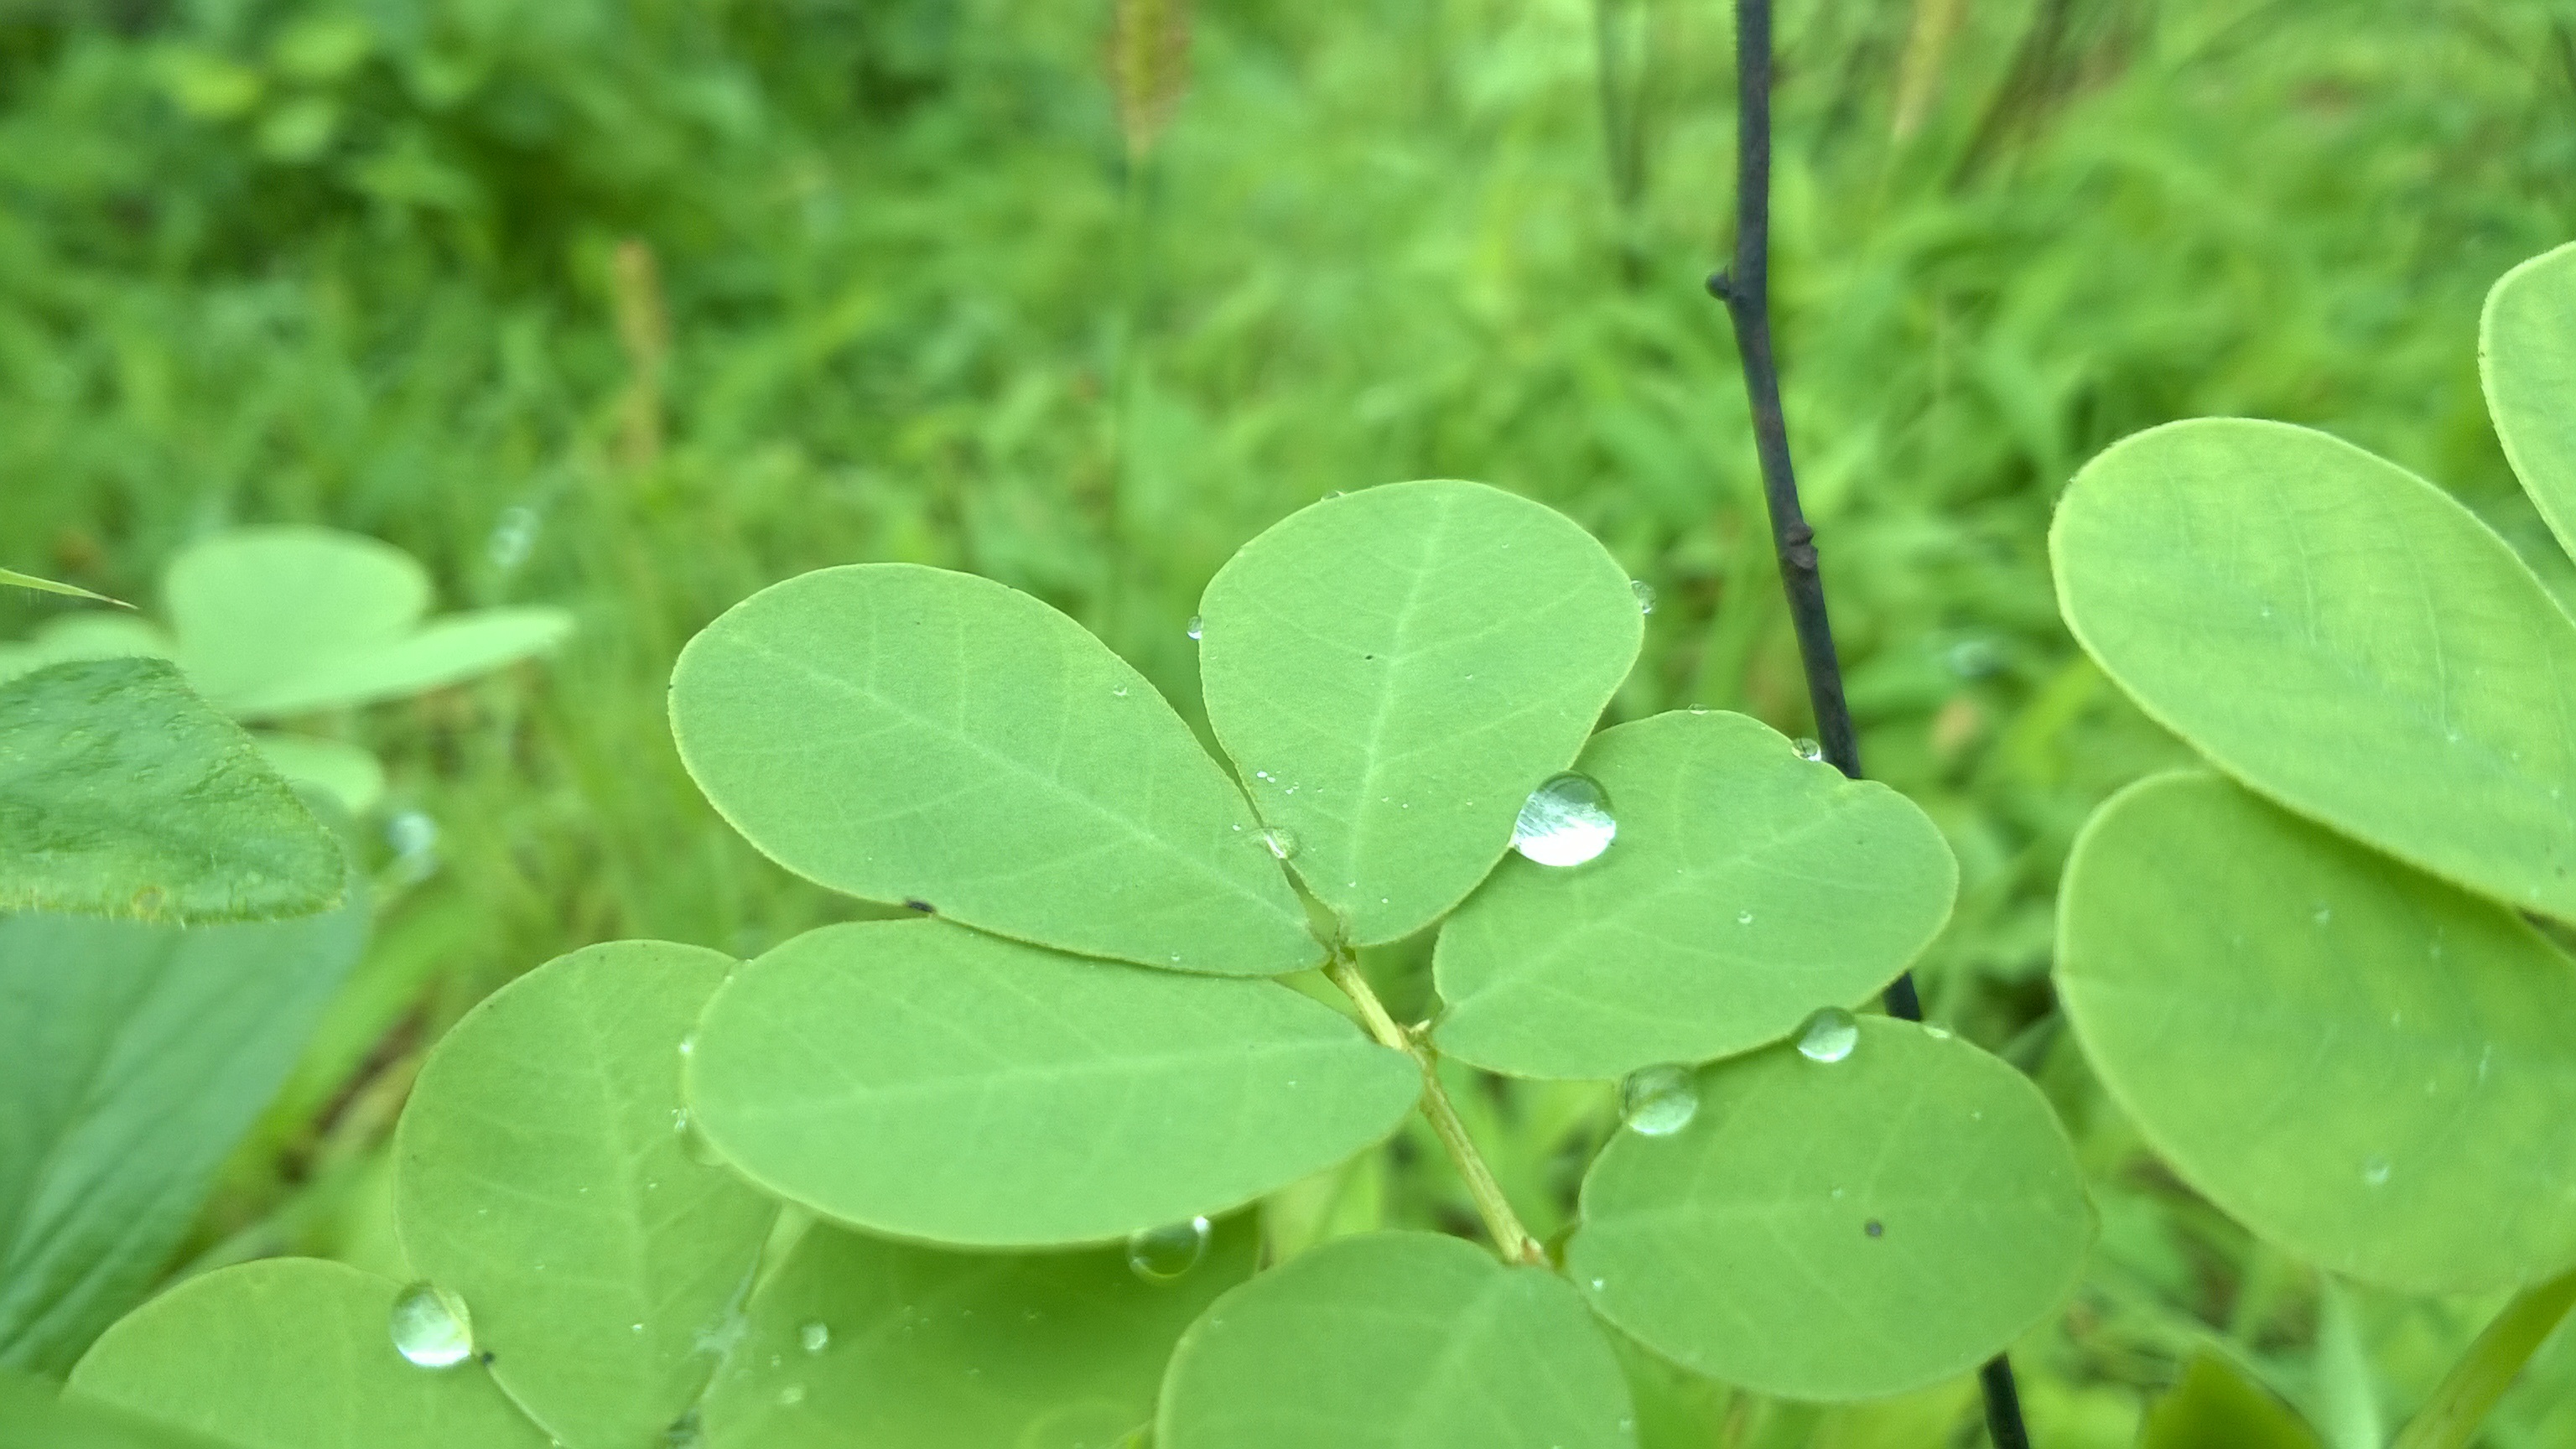
plant, leaf, flower, food, green, herb, produce, botany, flora, clover, shrub, flowering plant, annual plant, land plant, centella, trifolieae